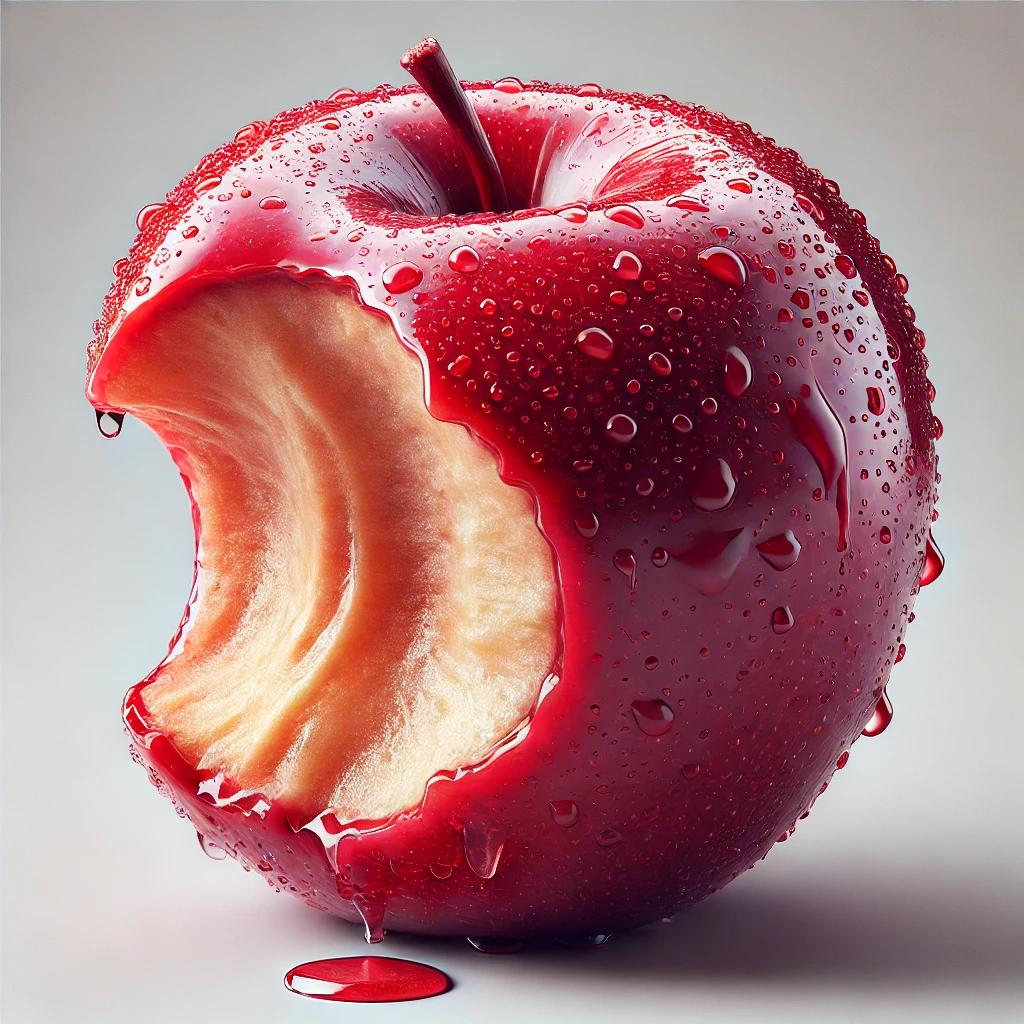
Etiqueta: orgánico